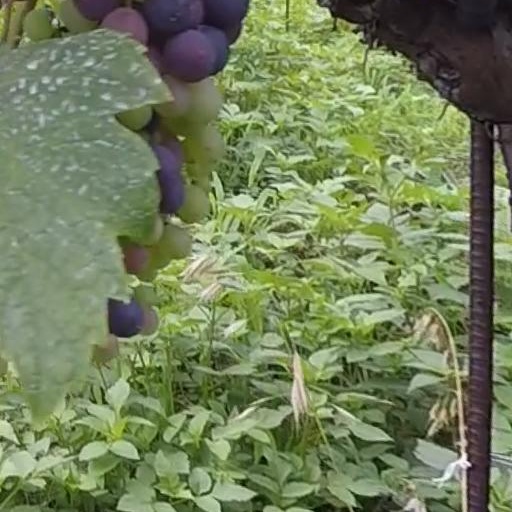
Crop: grape